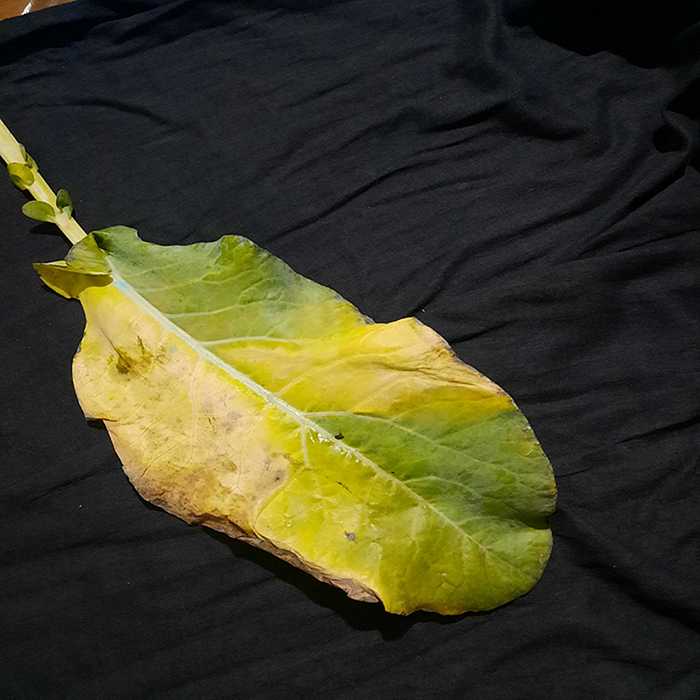
Plant: Cauliflower
Label: Black Rot